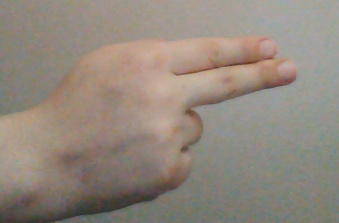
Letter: ain